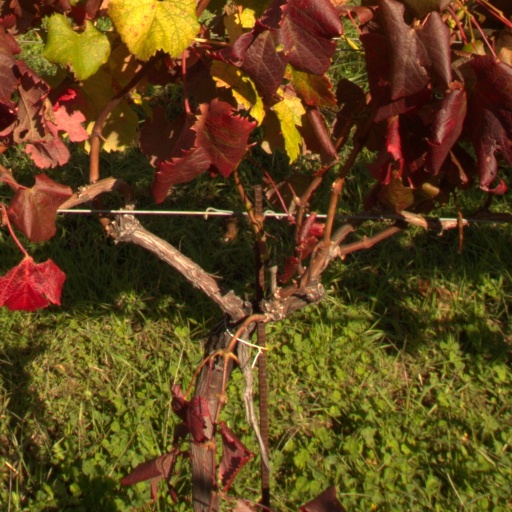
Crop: grape